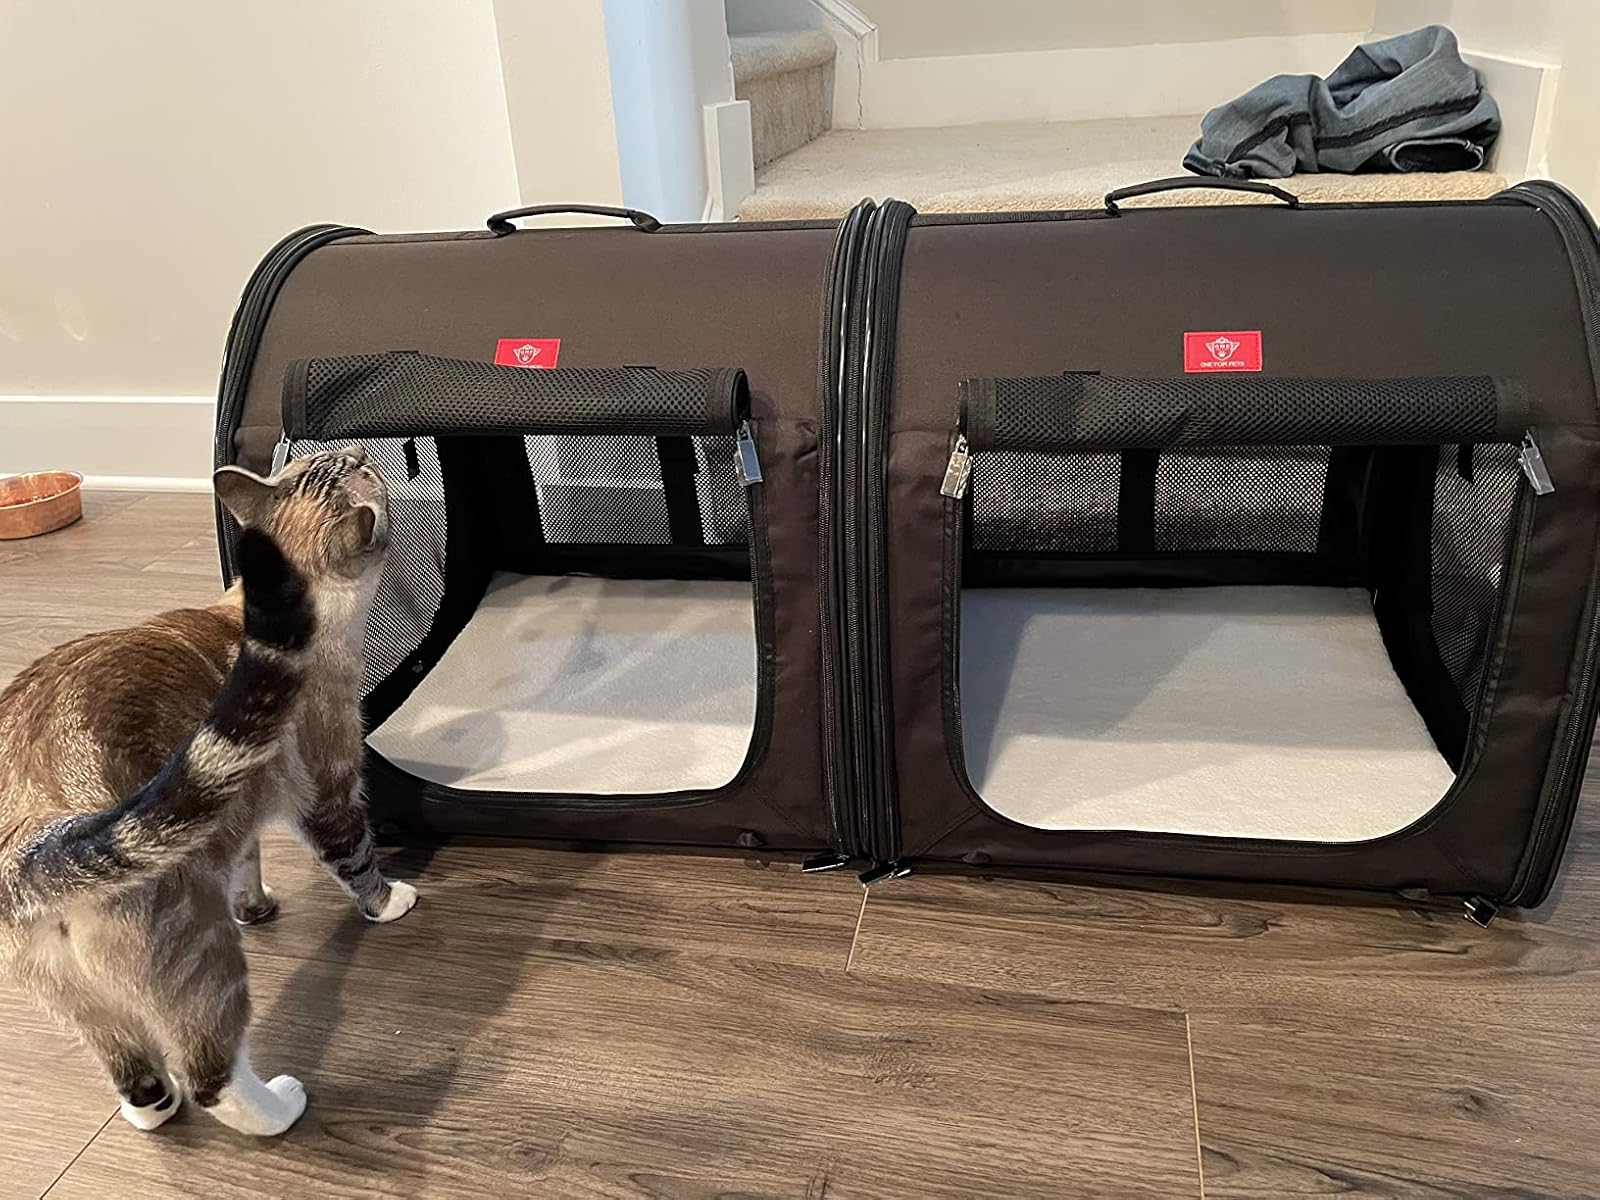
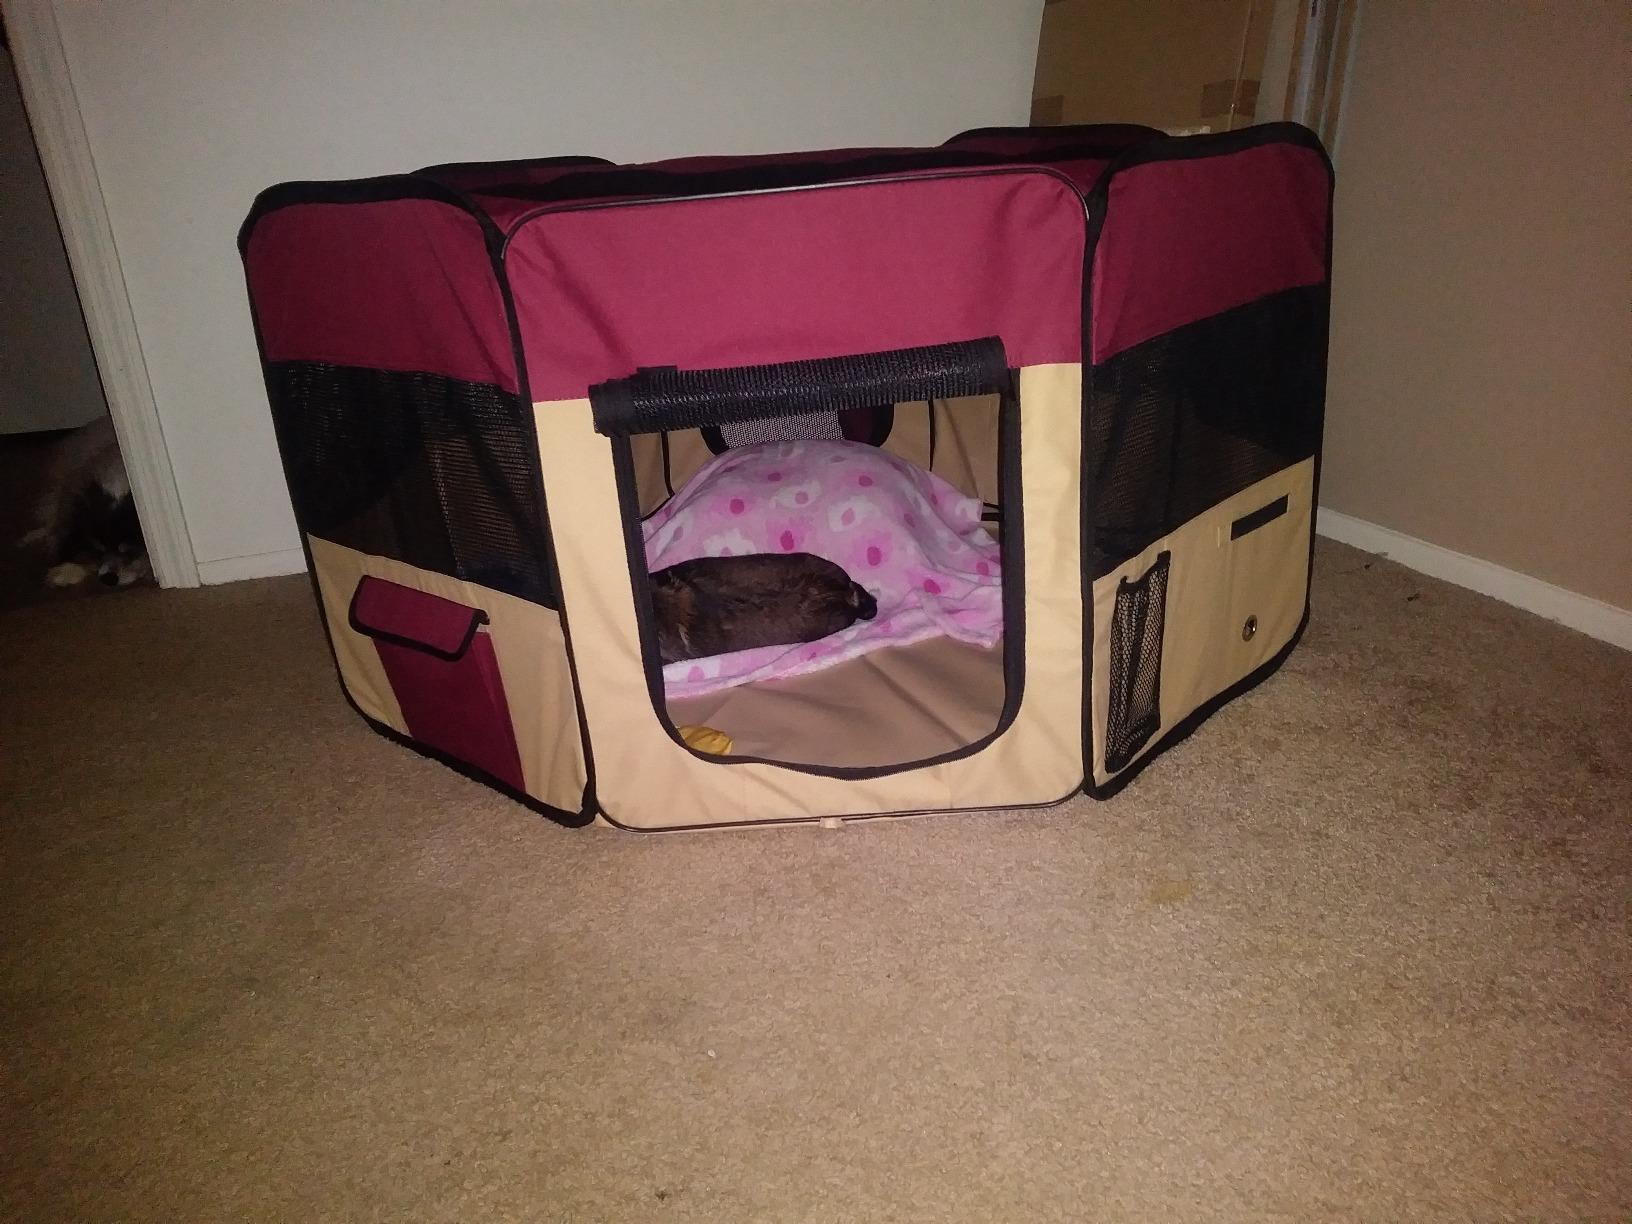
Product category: items_kennel
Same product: no